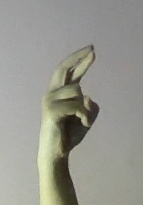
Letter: zay